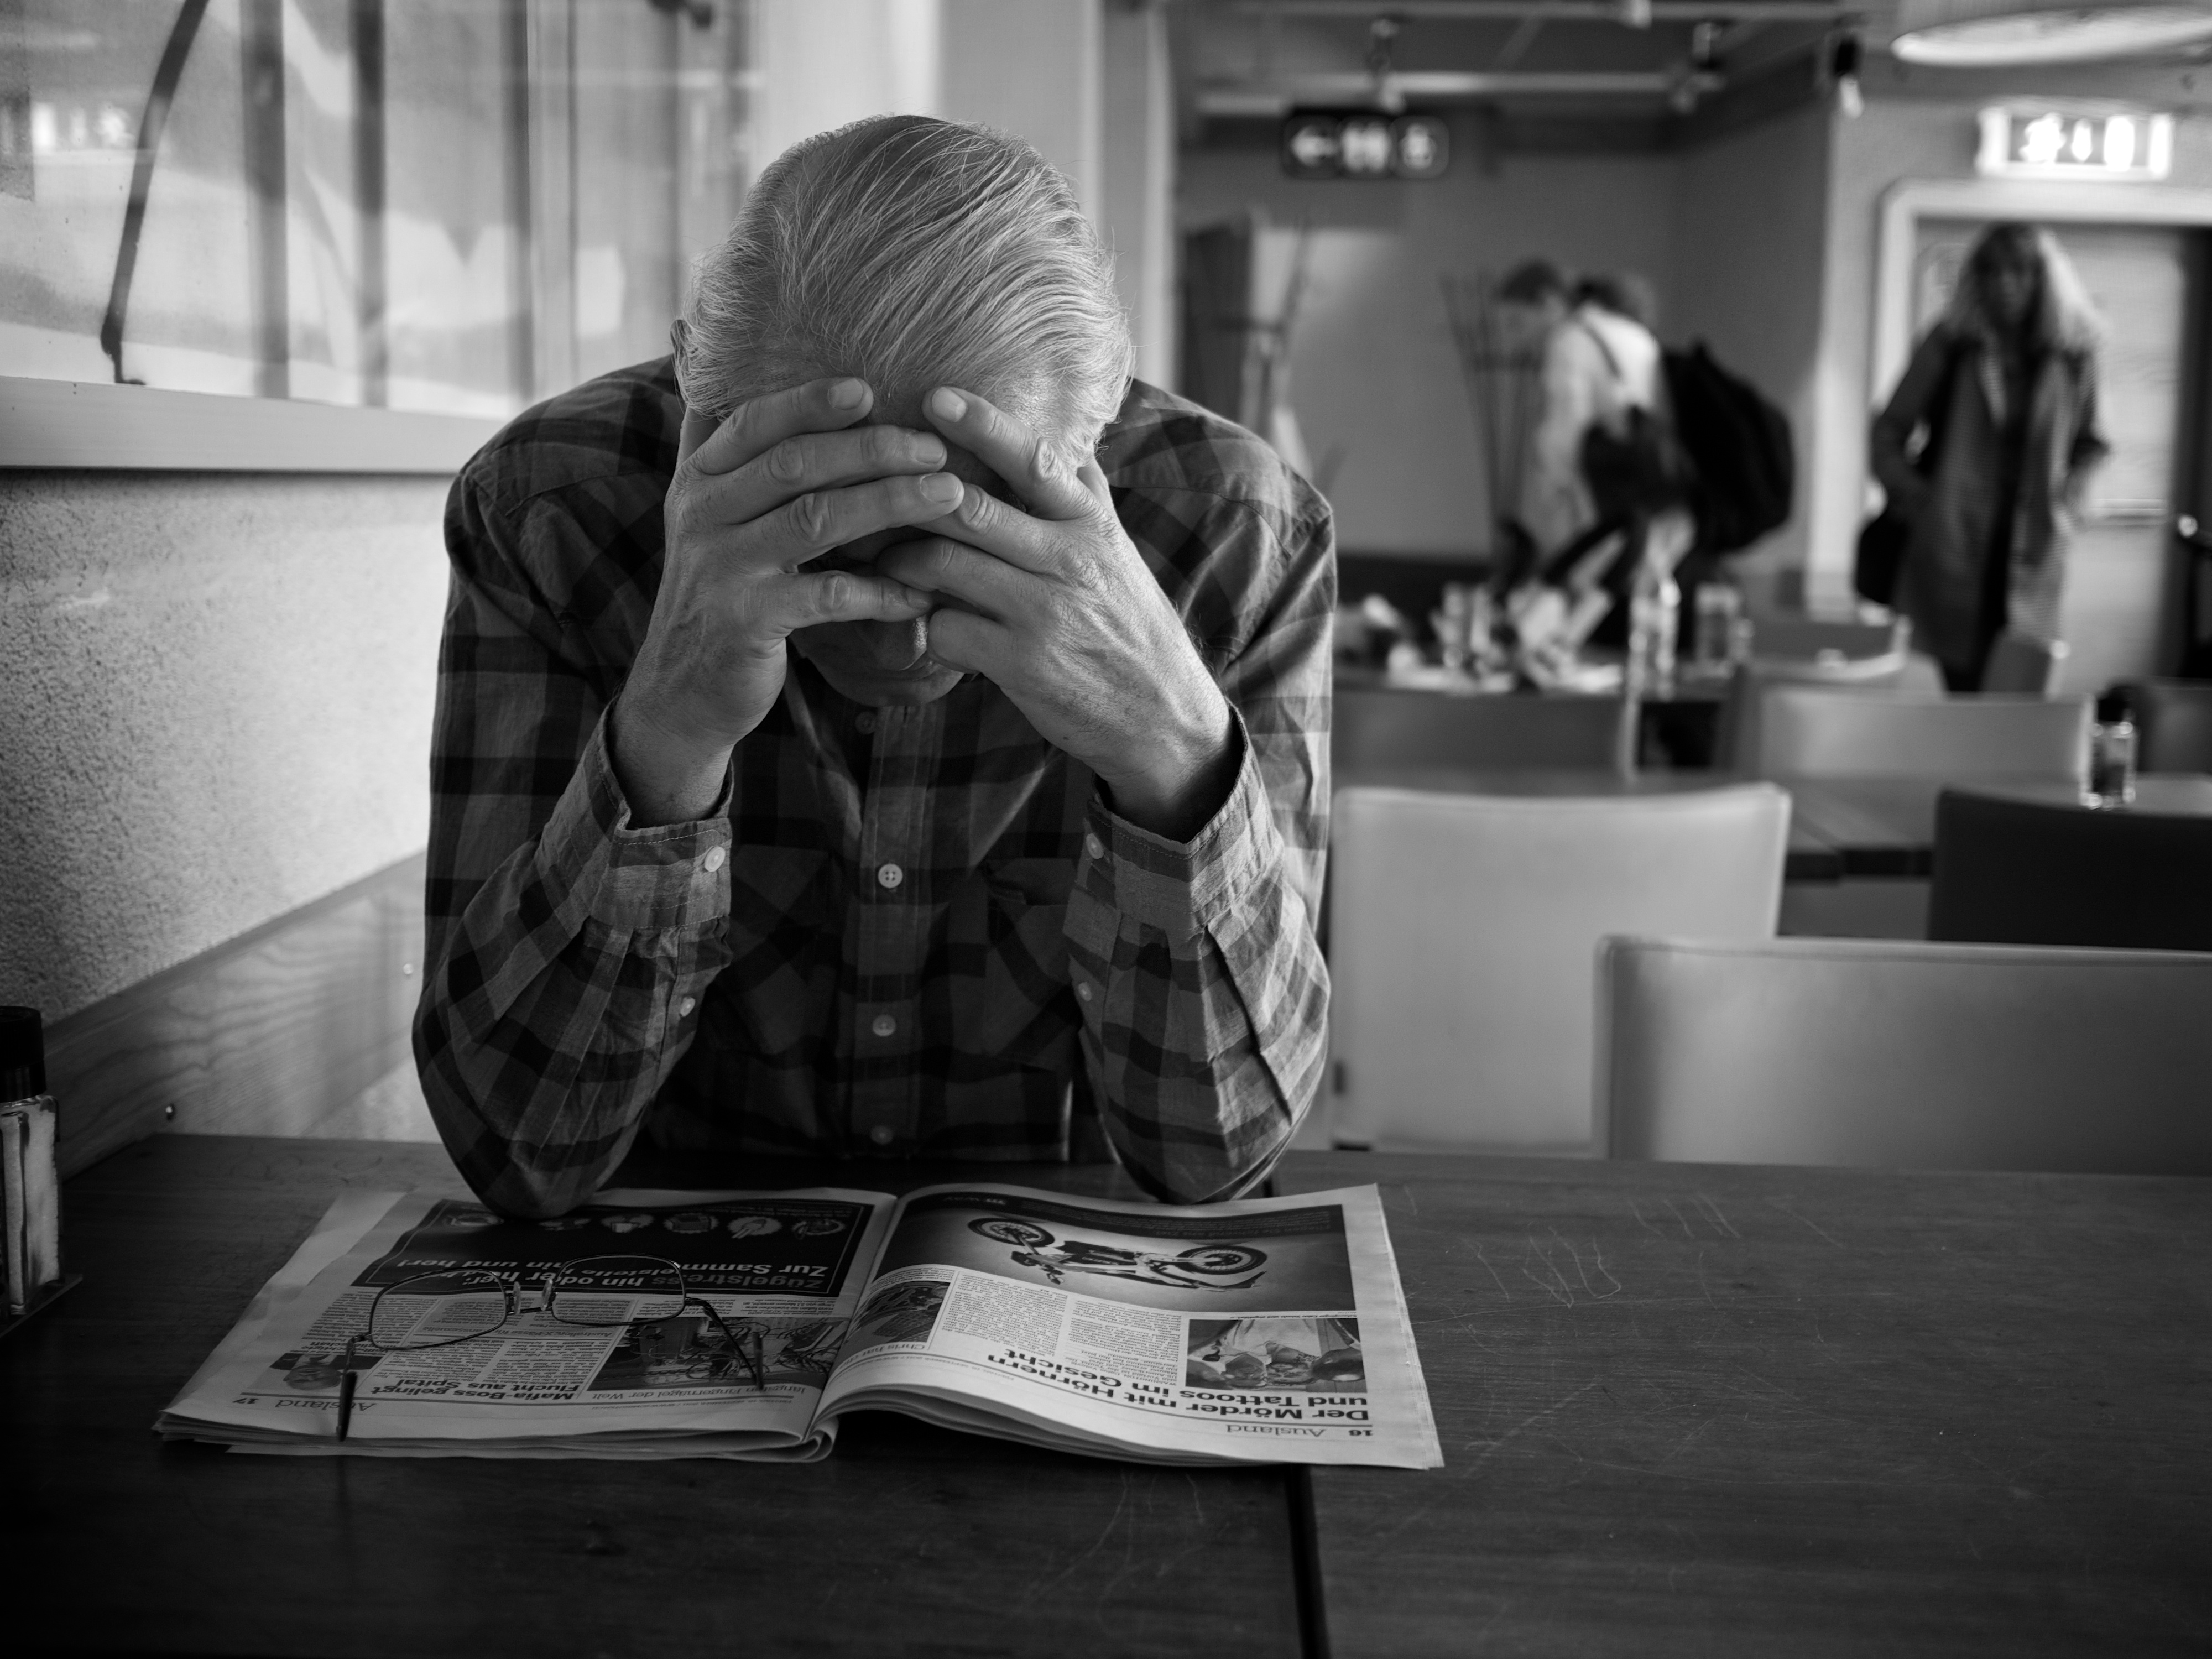
black and white, white, street, photography, ebook, training, black, monochrome, streetphotography, flickr, art, thomas, video, design, olympus, photograph, omd, fuji, leica, monochrom, leuthard, hcb, thomasleuthard, streettogs, monochrome photography